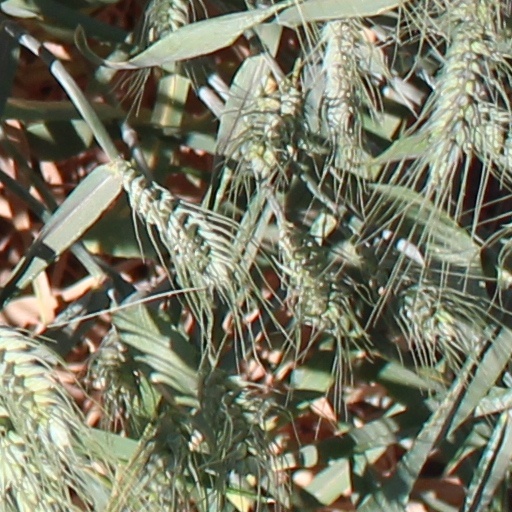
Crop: wheat